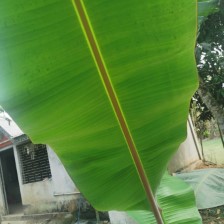
Label: healthy